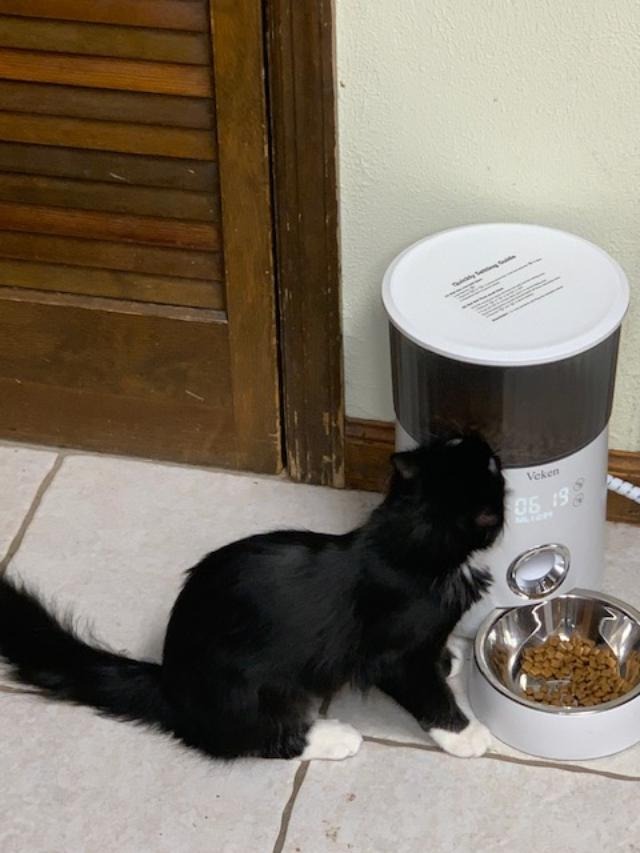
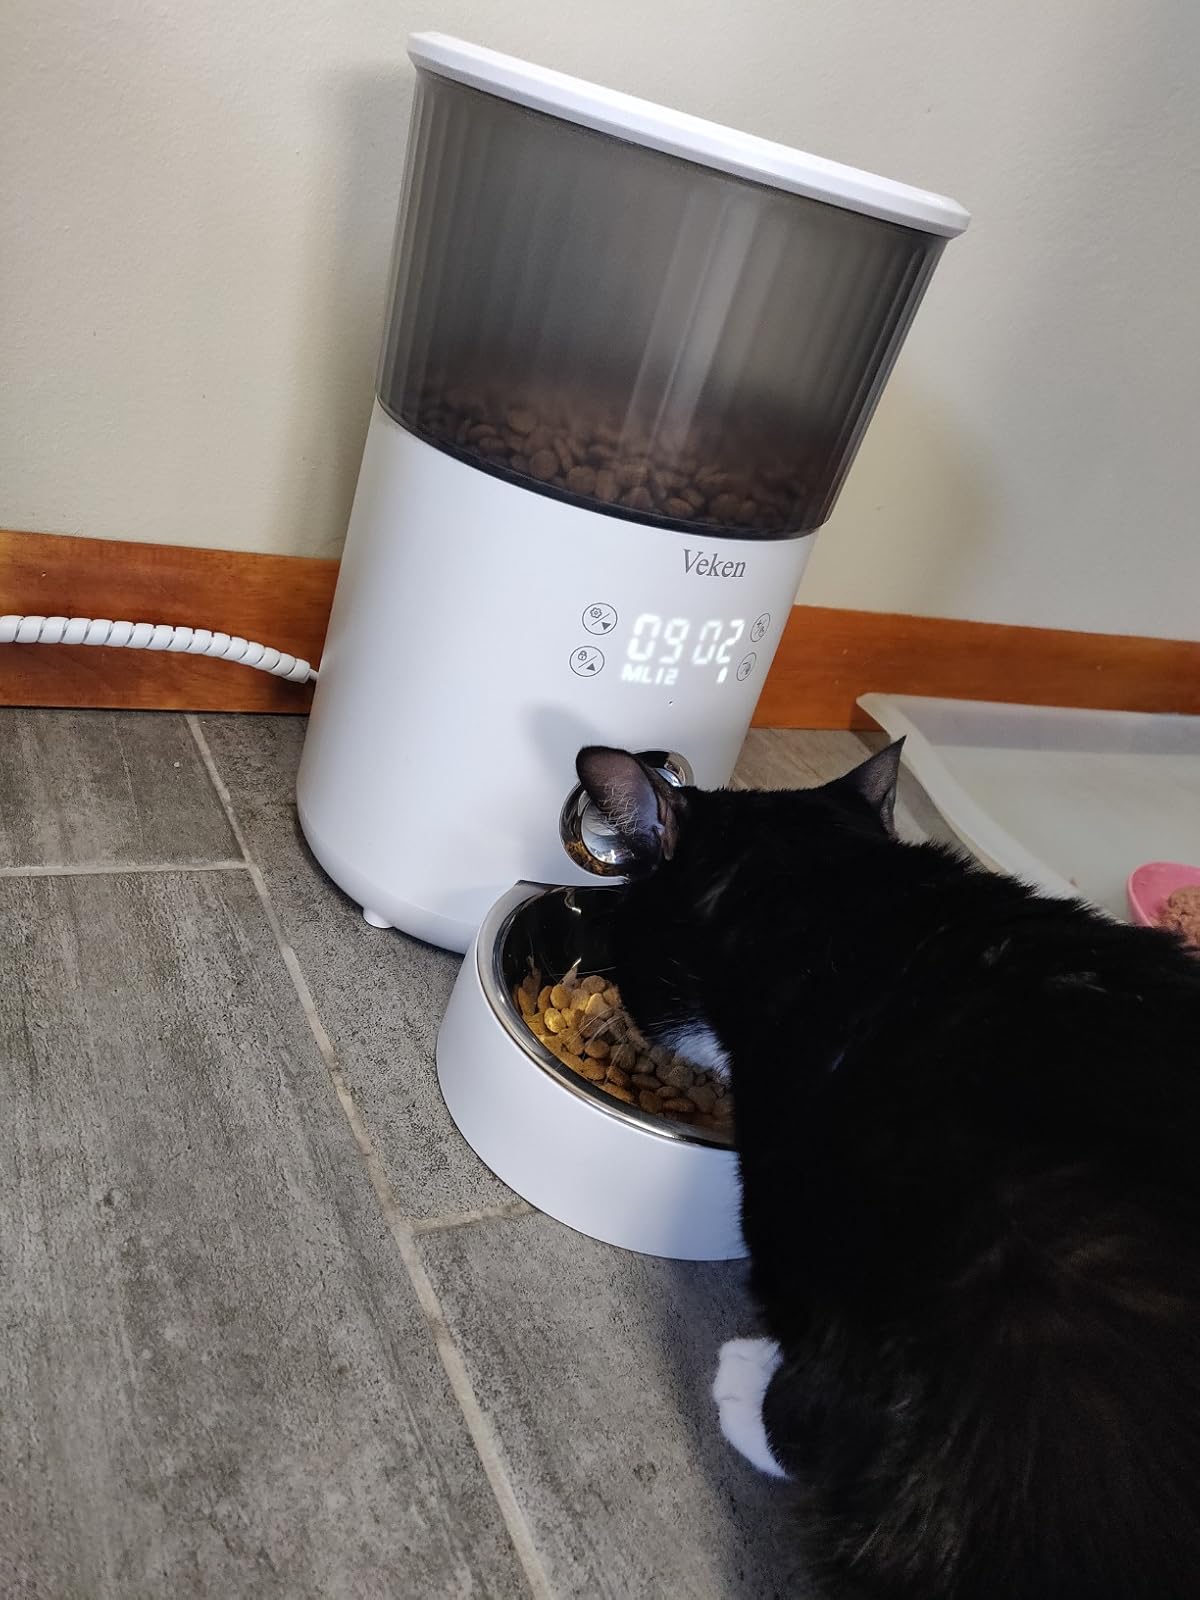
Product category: items_feeder
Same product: yes